Come Home Love

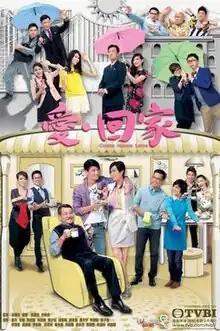
Official poster

Come Home Love (literally "Love, Return Home") is a Hong Kong sitcom created and produced by TVB. Premiering on TVB Jade on May 14, 2012, the series was originally intended for 180 episodes but extended multiple times, before finally concluding in July 2015 with a total of 804 episodes. The sitcom was broadcast on TVB Jade and HD Jade every Monday through Friday during its 8:00-8:30 pm timeslot.